Murder of James Bulger

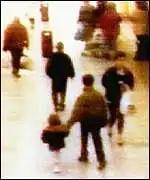
Shopping centre CCTV still image of Bulger’s abduction (Venables holding Bulger's hand, Thompson in front)

Closed-circuit television (CCTV) at the New Strand Shopping Centre in Bootle on 12 February 1993 showed Thompson and Venables casually observing children, apparently selecting a target. The boys were playing truant from their local primary school, which they did regularly. Throughout the day, Thompson and Venables were seen shoplifting various items, including sweets, batteries, a troll doll, and a can of blue Humbrol modelling paint. One of the boys later said that before abducting Bulger, they were planning to abduct a child, lead him to the busy road alongside the shopping centre, and push him into the oncoming traffic.